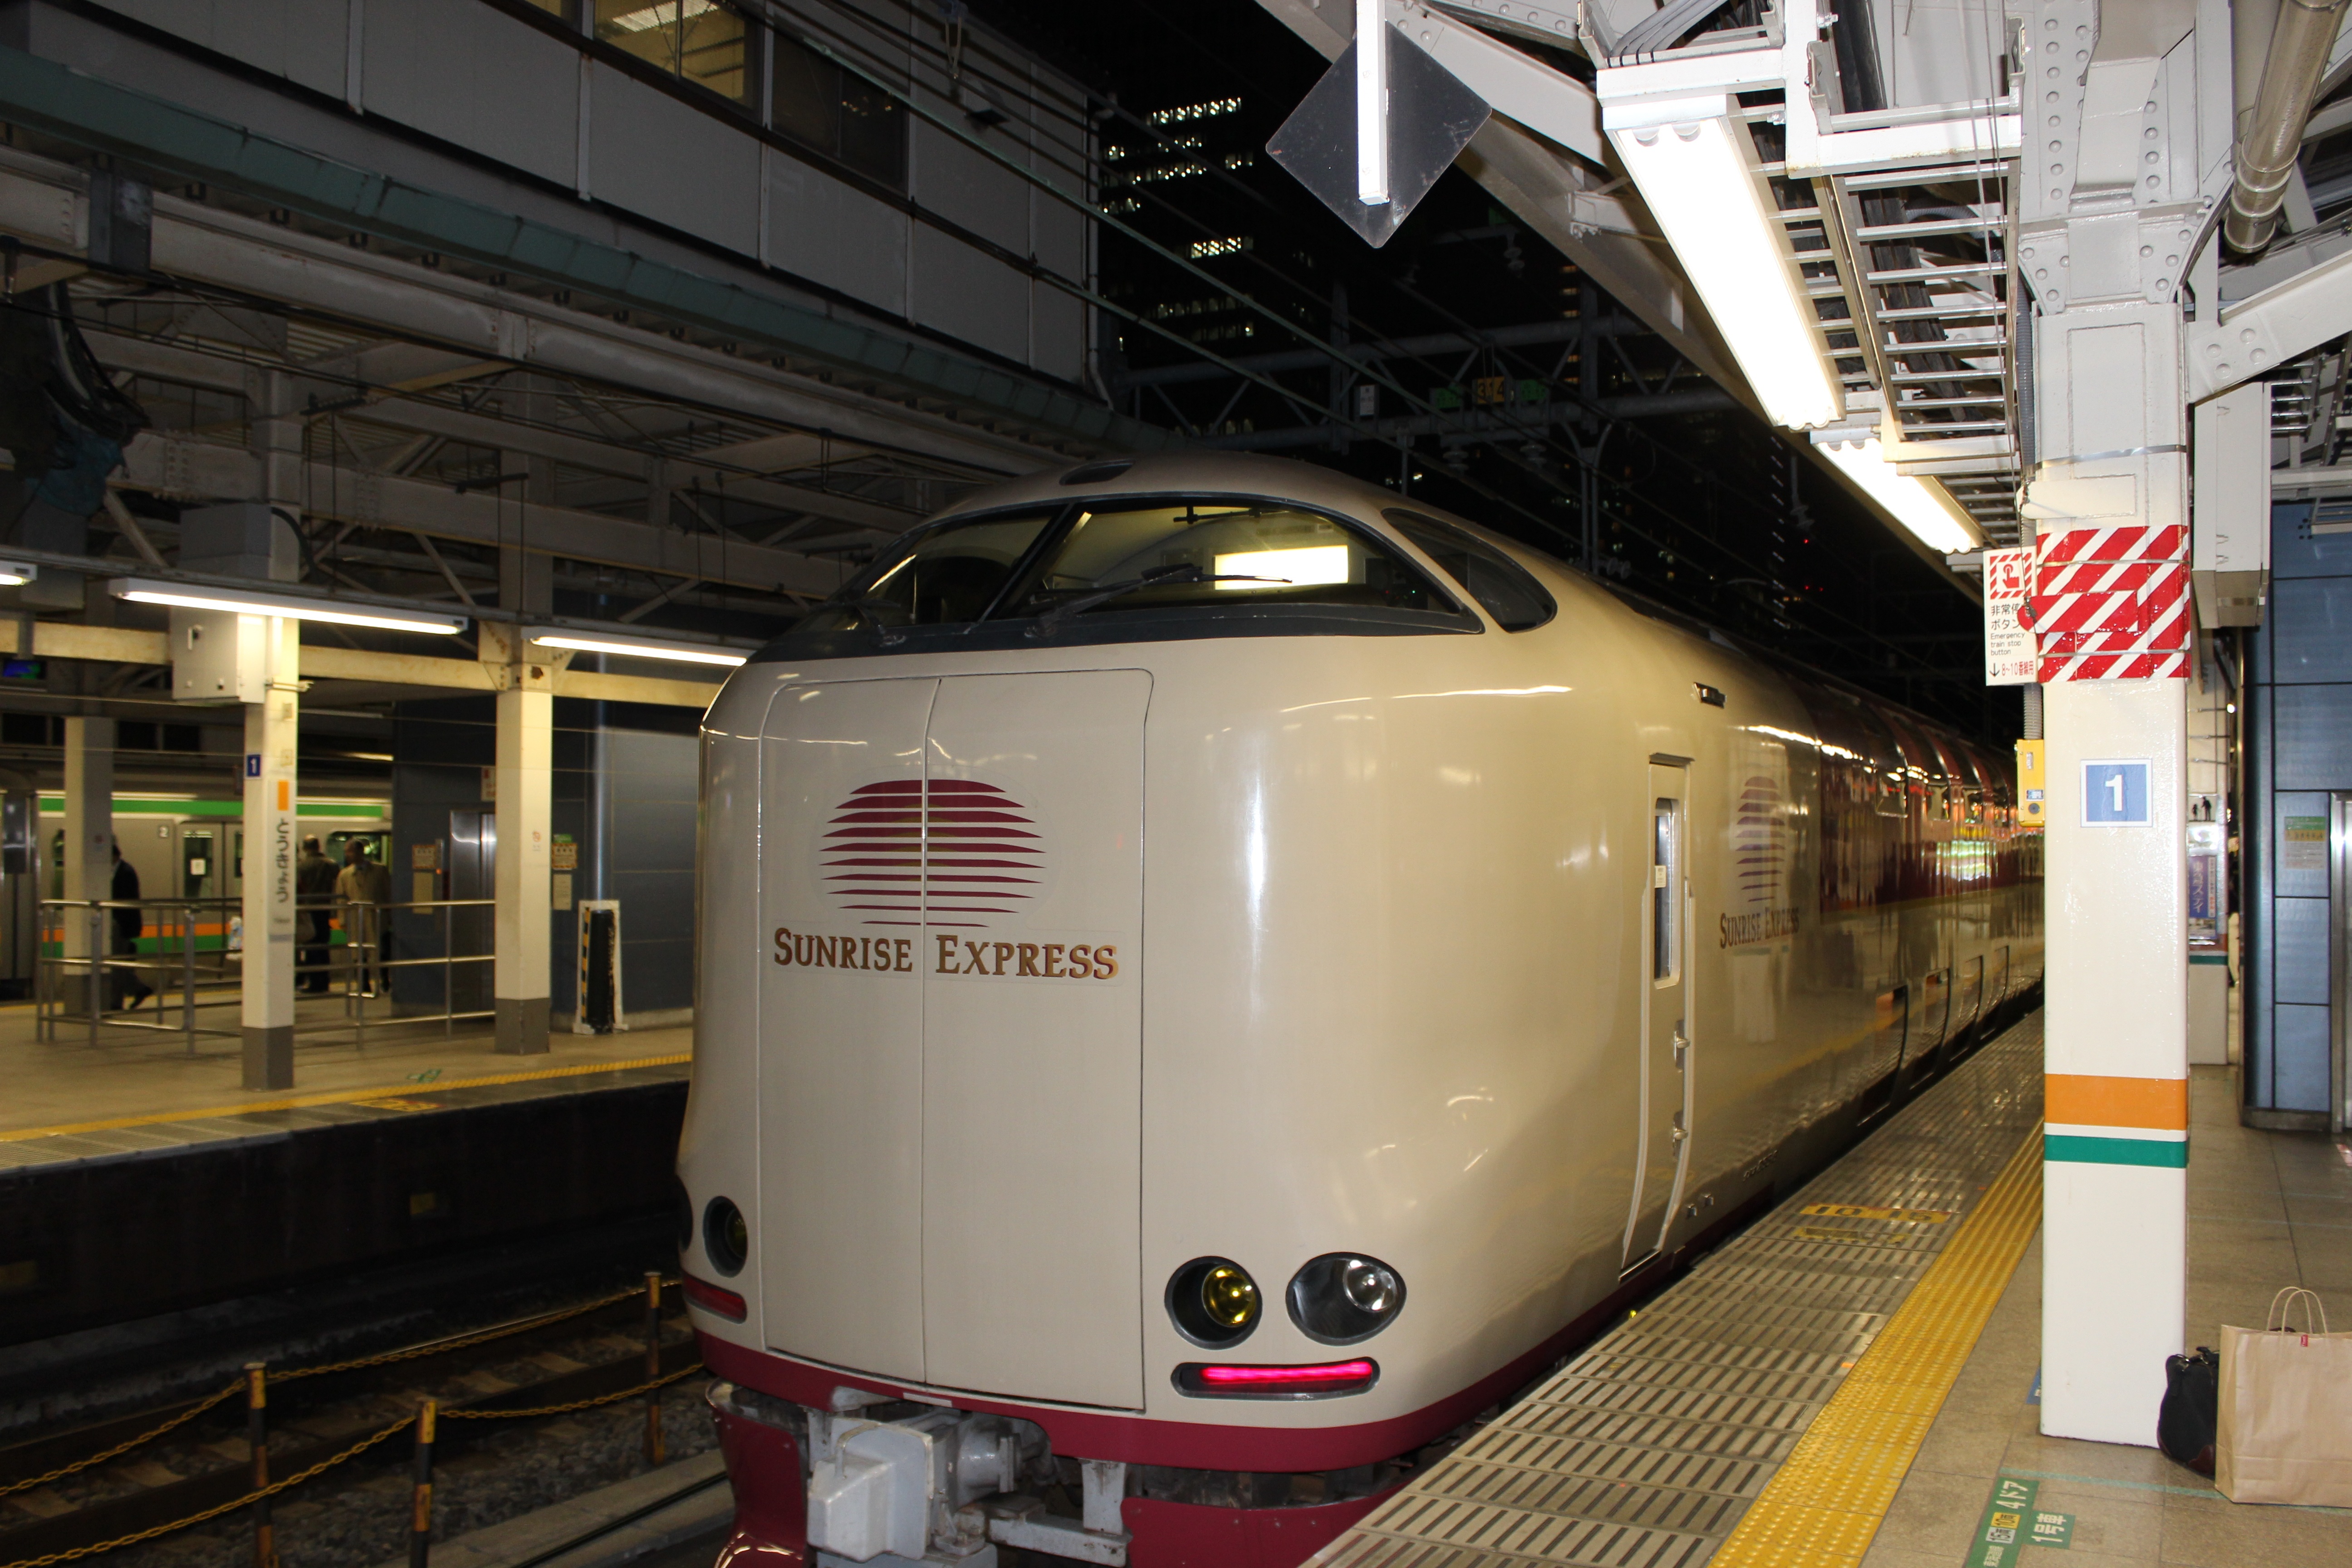
track, train, transport, vehicle, train station, public transport, locomotive, rail transport, electric locomotive, bullet train, jr tokai, rolling stock, metropolitan area, rapid transit, railroad car, passenger car, high speed rail, jr west, jr east, jr shikoku, 285 system, sunrise izumo, sunrise seto, sleeper train